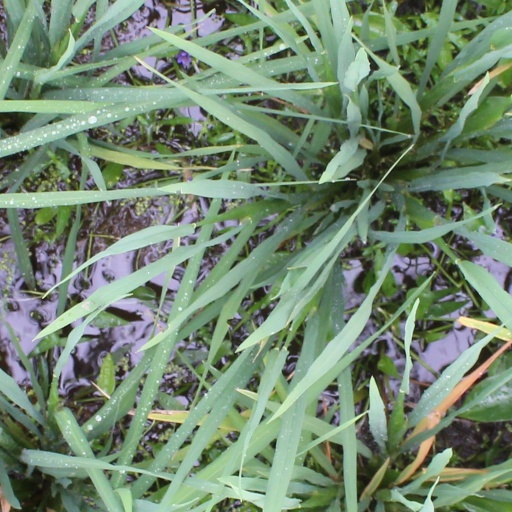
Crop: rice